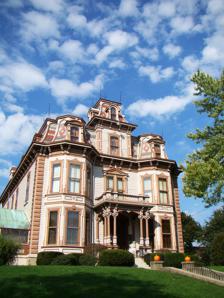
Building: Abram Gaar House and Farm
Country: United States of America
Year built: 1876
Historic house in Indiana, United States United States historic place Abram Gaar House and Farm U.S. National Register of Historic Places Show map of Indiana Show map of the United States Location 2411 Pleasant View Rd., Richmond, Indiana Coordinates 39°50′57″N 84°52′0″W / 39.84917°N 84.86667°W / 39.84917; -84.86667 Area 8 acres (3.2 ha) Built 1878 Architect Hasecoster, John A. Architectural style Late Victorian NRHP reference No. 75000035 Added to NRHP February 20, 1975 The Abram Gaar House and Farm or known as the Gaar Mansion is a wooden Second Empire -style farm home located in Richmond, Indiana , built in 1876 and listed on the National Register of Historic Places . The home was built by industrialist Abram Gaar, president of Gaar-Scott and Company, manufacturers of steam engines and threshing machines from 1842 to 1911. Total construction cost of the home was $20,000 it took eight months to build. The house is situated on a rise overlooking the city of Richmond from the north. Gaar hired John A. Hasecoster , the area's leading architect of the day to design the house and his original plans drawn on linen sheets are on display at the house today. Restoration In the 1970s, Joanna Hill Mikesell, granddaughter of the builder and his wife Agnes restored the home which had remained in her family since it was built. Most of the original fabric of the house remains intact and historic windows, front porch fittings, and interior elements were found in storage on the property and returned to the house during restoration. She established the non-profit Agnes and Abram Gaar Foundation to assume ownership of the house, its contents and a few outbuildings. The Foundation operates the house as a historic house museum. Collection The home holds a significant collection of Victorian decorative arts including nearly all the original Eastlake style furnishings, some of which were purchased from the 1876 Centennial Exposition in Philadelphia. Original bills of sale for furniture from Mitchell and Rammelsberg Furniture Company in Cincinnati, Ohio , are also part of the collection. in addition to the house and furnishings, the Foundation's collection holds a number of archival items relating to the history of the Gaar-Scott company and the Gaar family. References